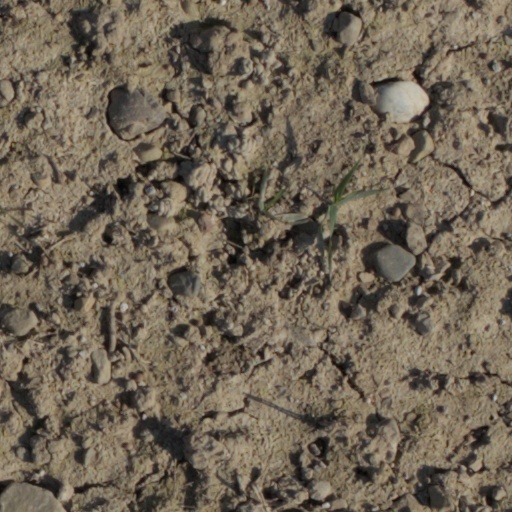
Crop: wheat